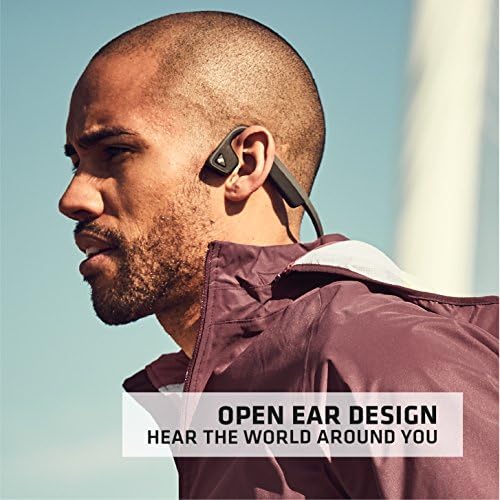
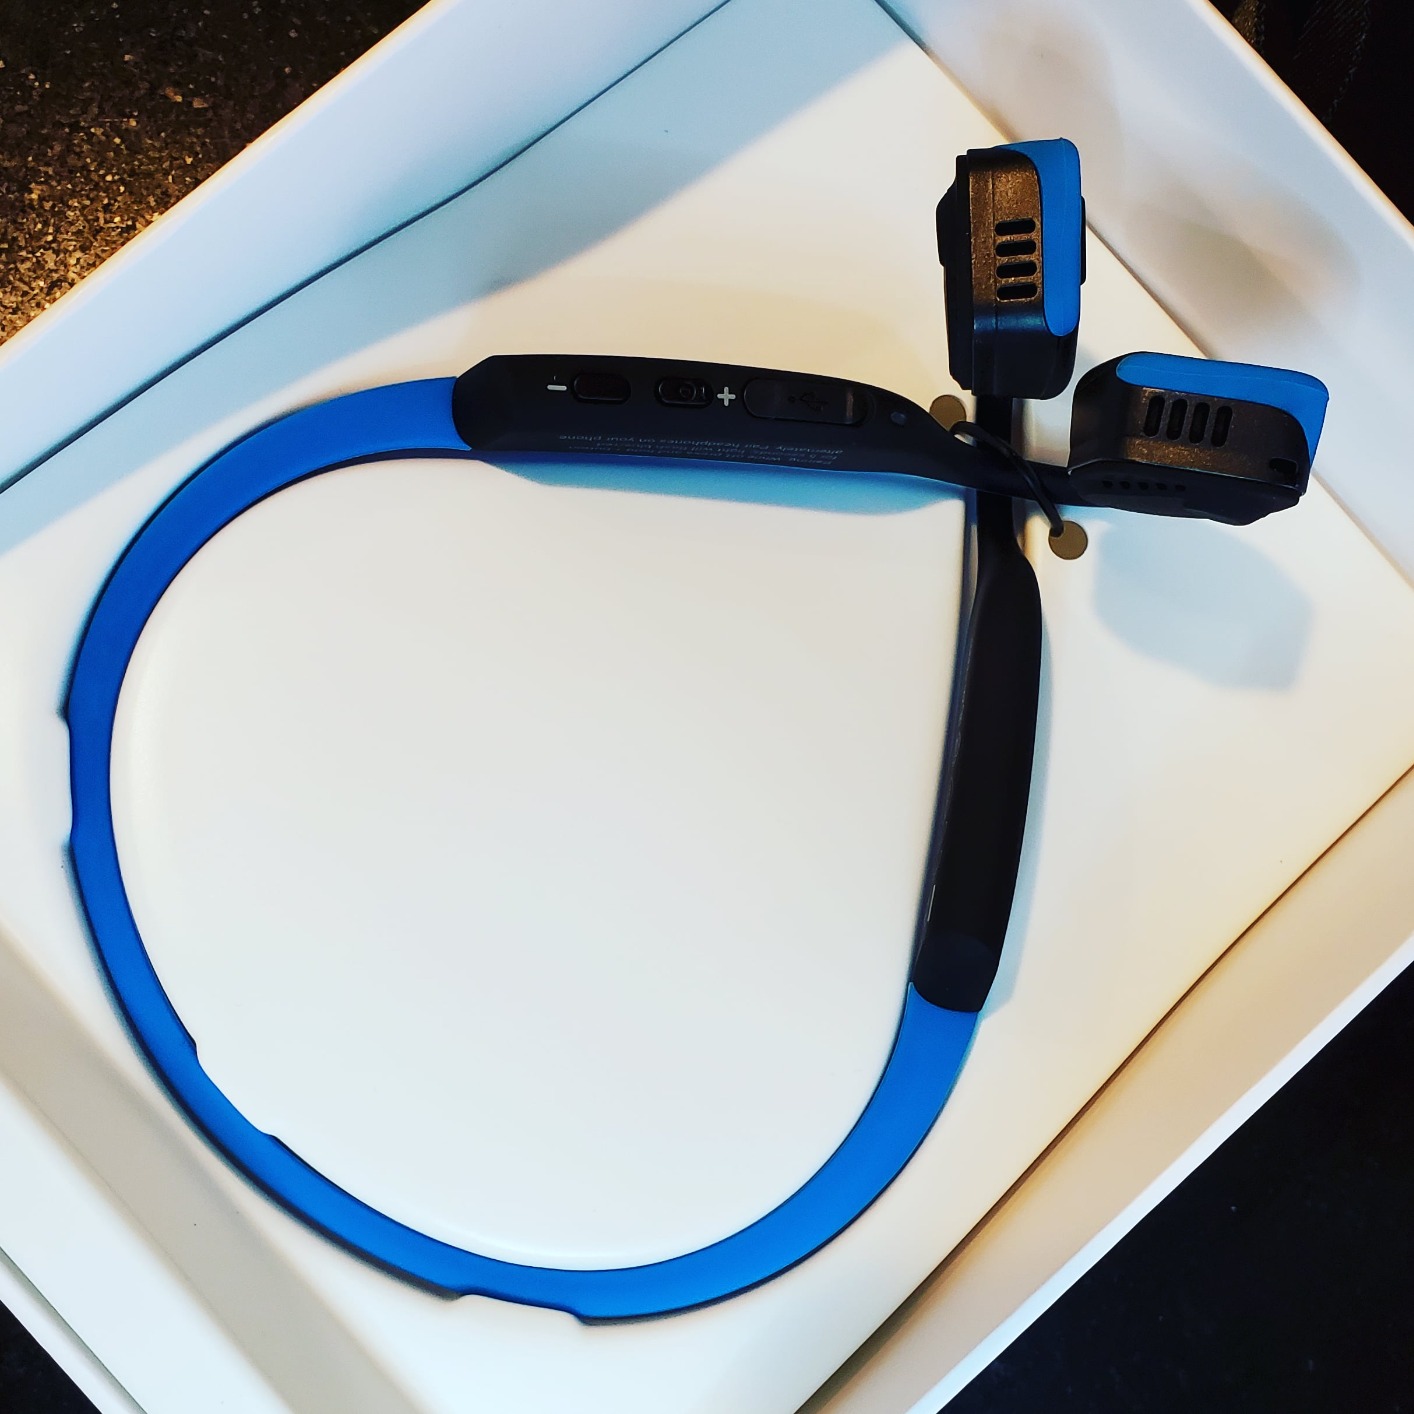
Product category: headphones
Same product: no